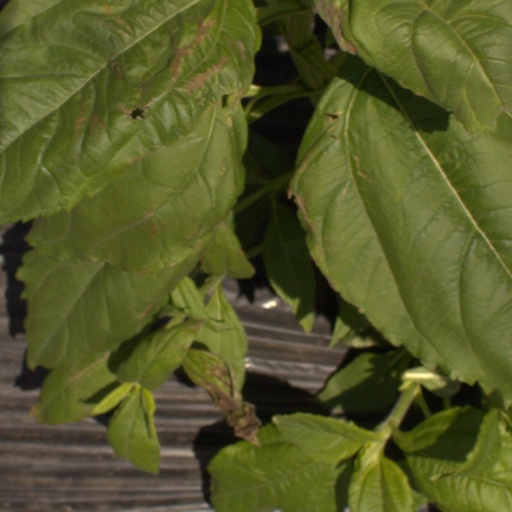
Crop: Jerusalem artichoke